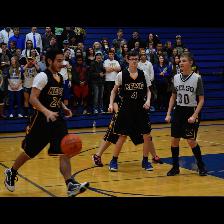
Label: Human